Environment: real
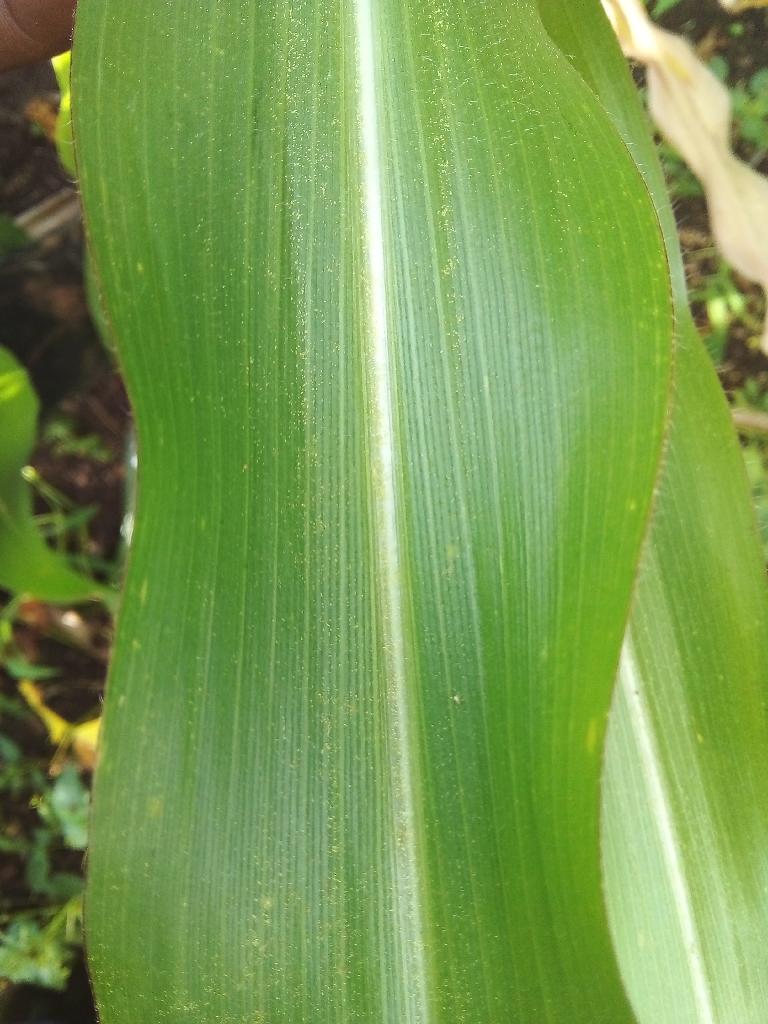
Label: healthy